Bed and Board (film)

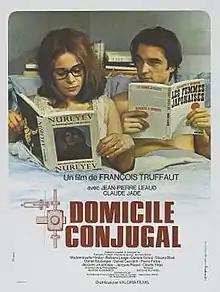
Theatrical release poster

Bed and Board is a 1970 romantic comedy-drama film co-written and directed by François Truffaut, and starring Jean-Pierre Léaud and Claude Jade. It is the fourth in Truffaut's series of five films about Antoine Doinel, and directly follows "Stolen Kisses" (1968), depicting the married life of Antoine (Léaud) and Christine (Jade). "Love on the Run" concluded the story in 1979.